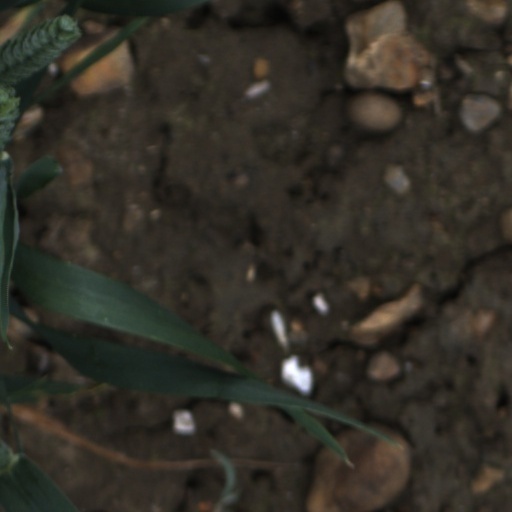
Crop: wheat